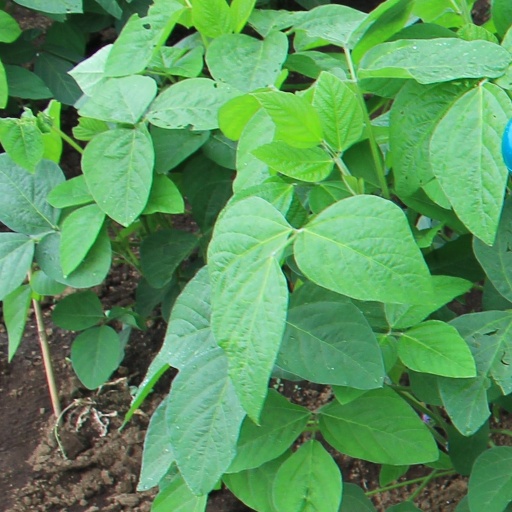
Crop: soybean